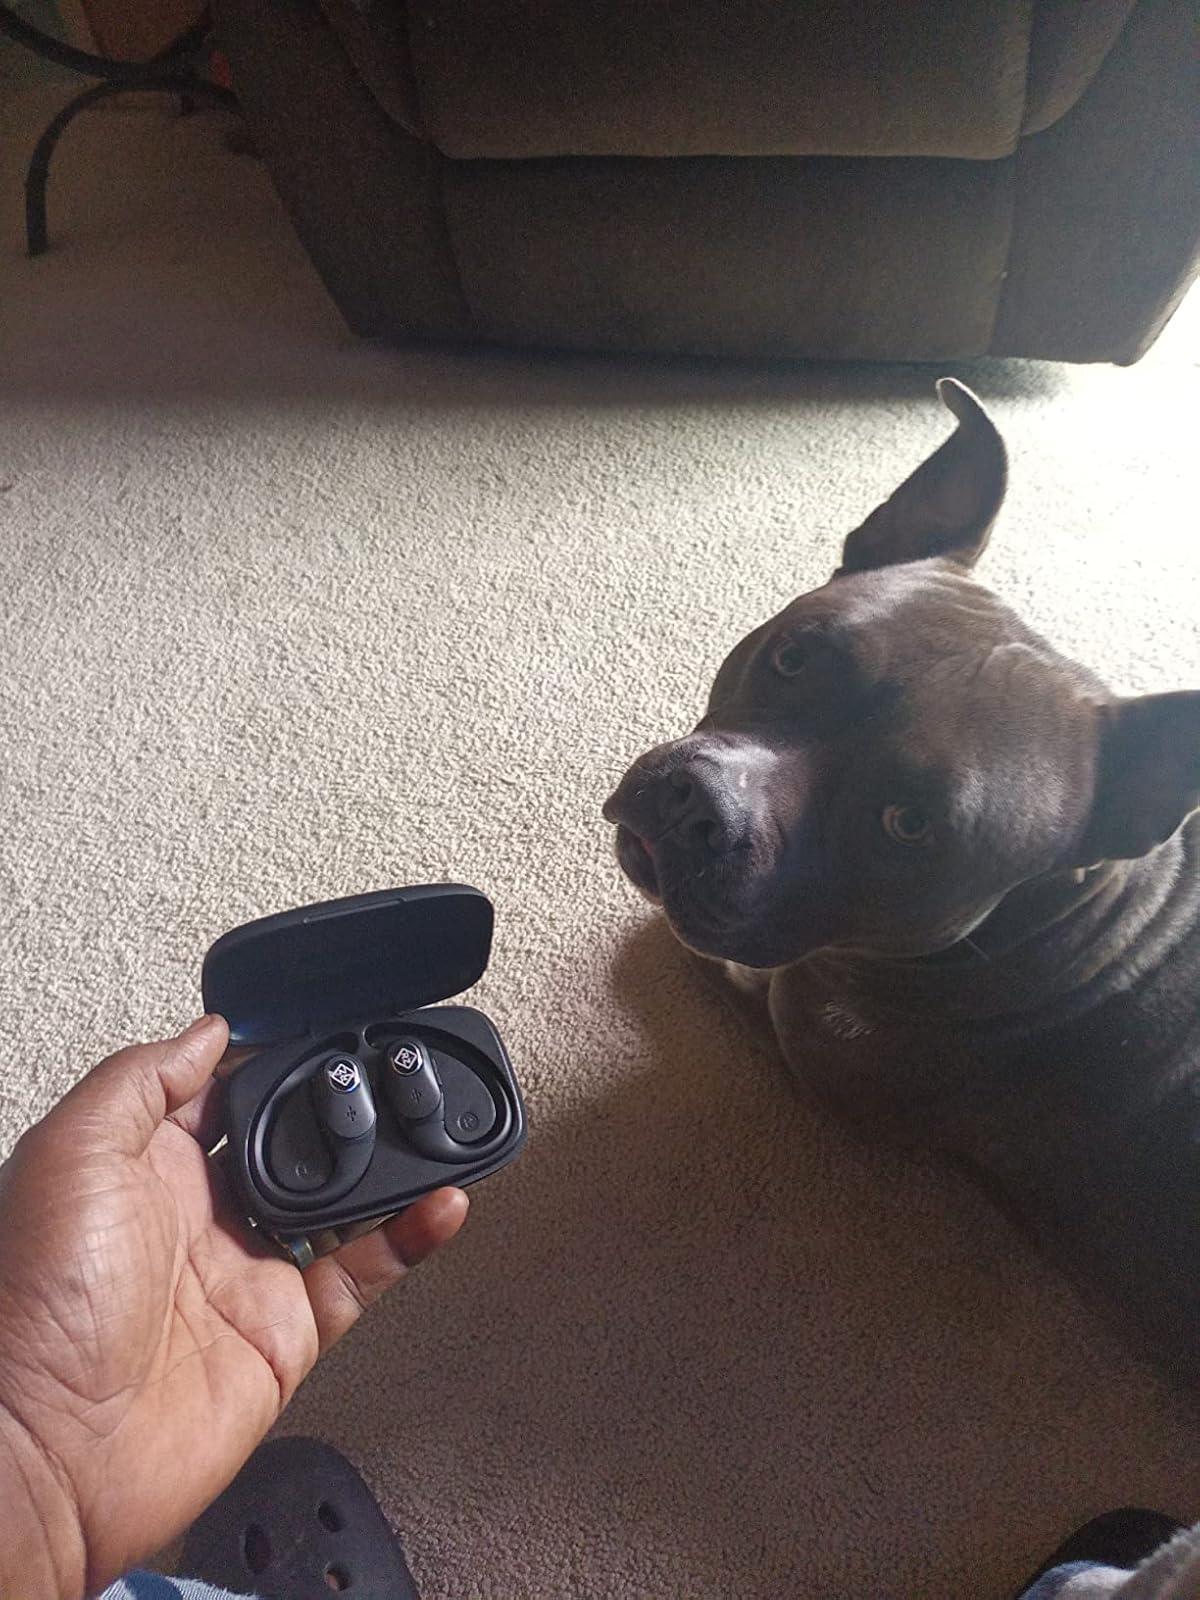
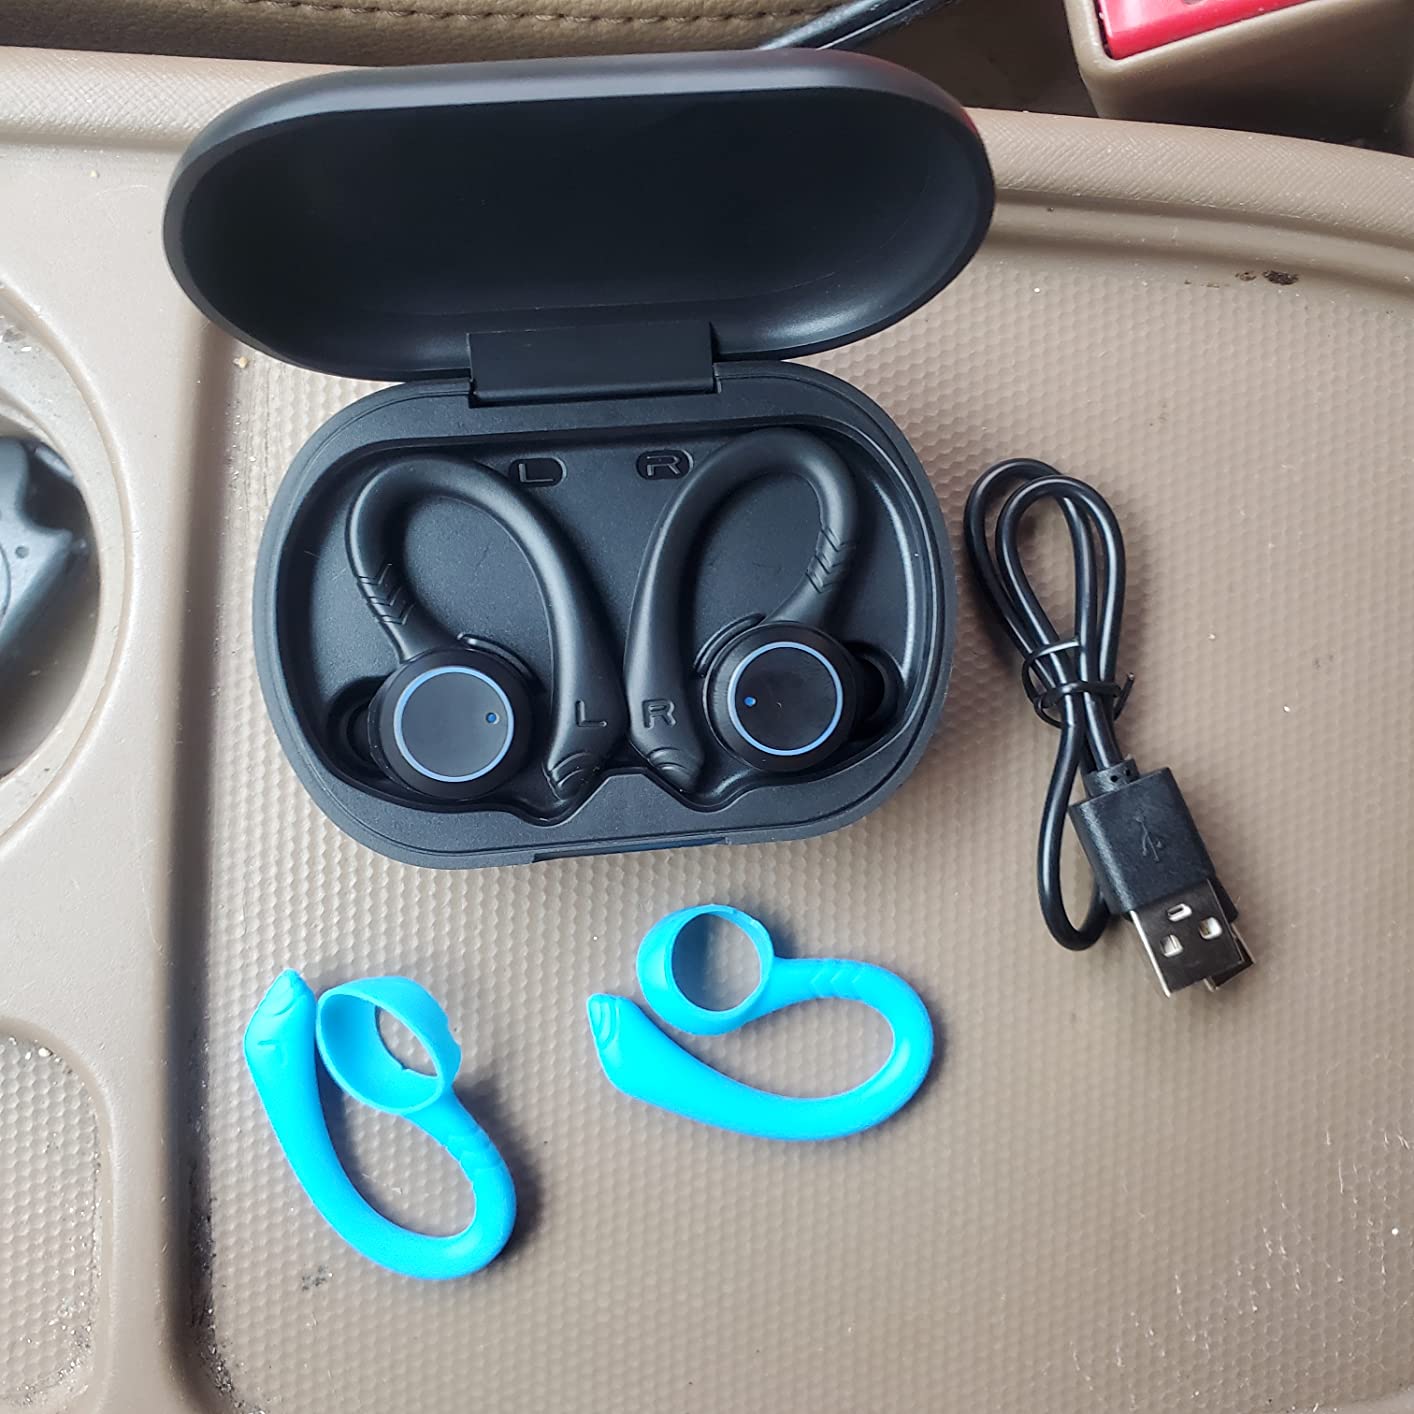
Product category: earbuds
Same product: no